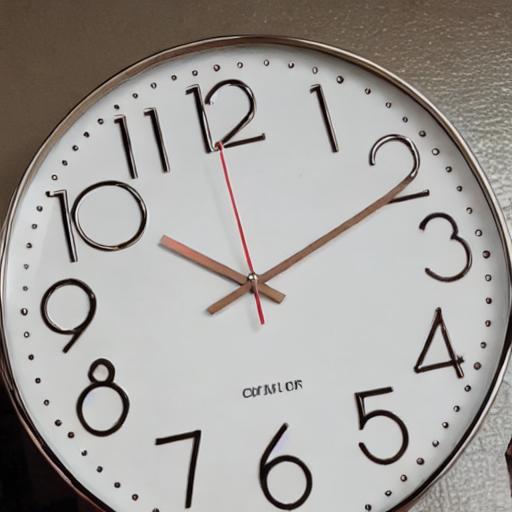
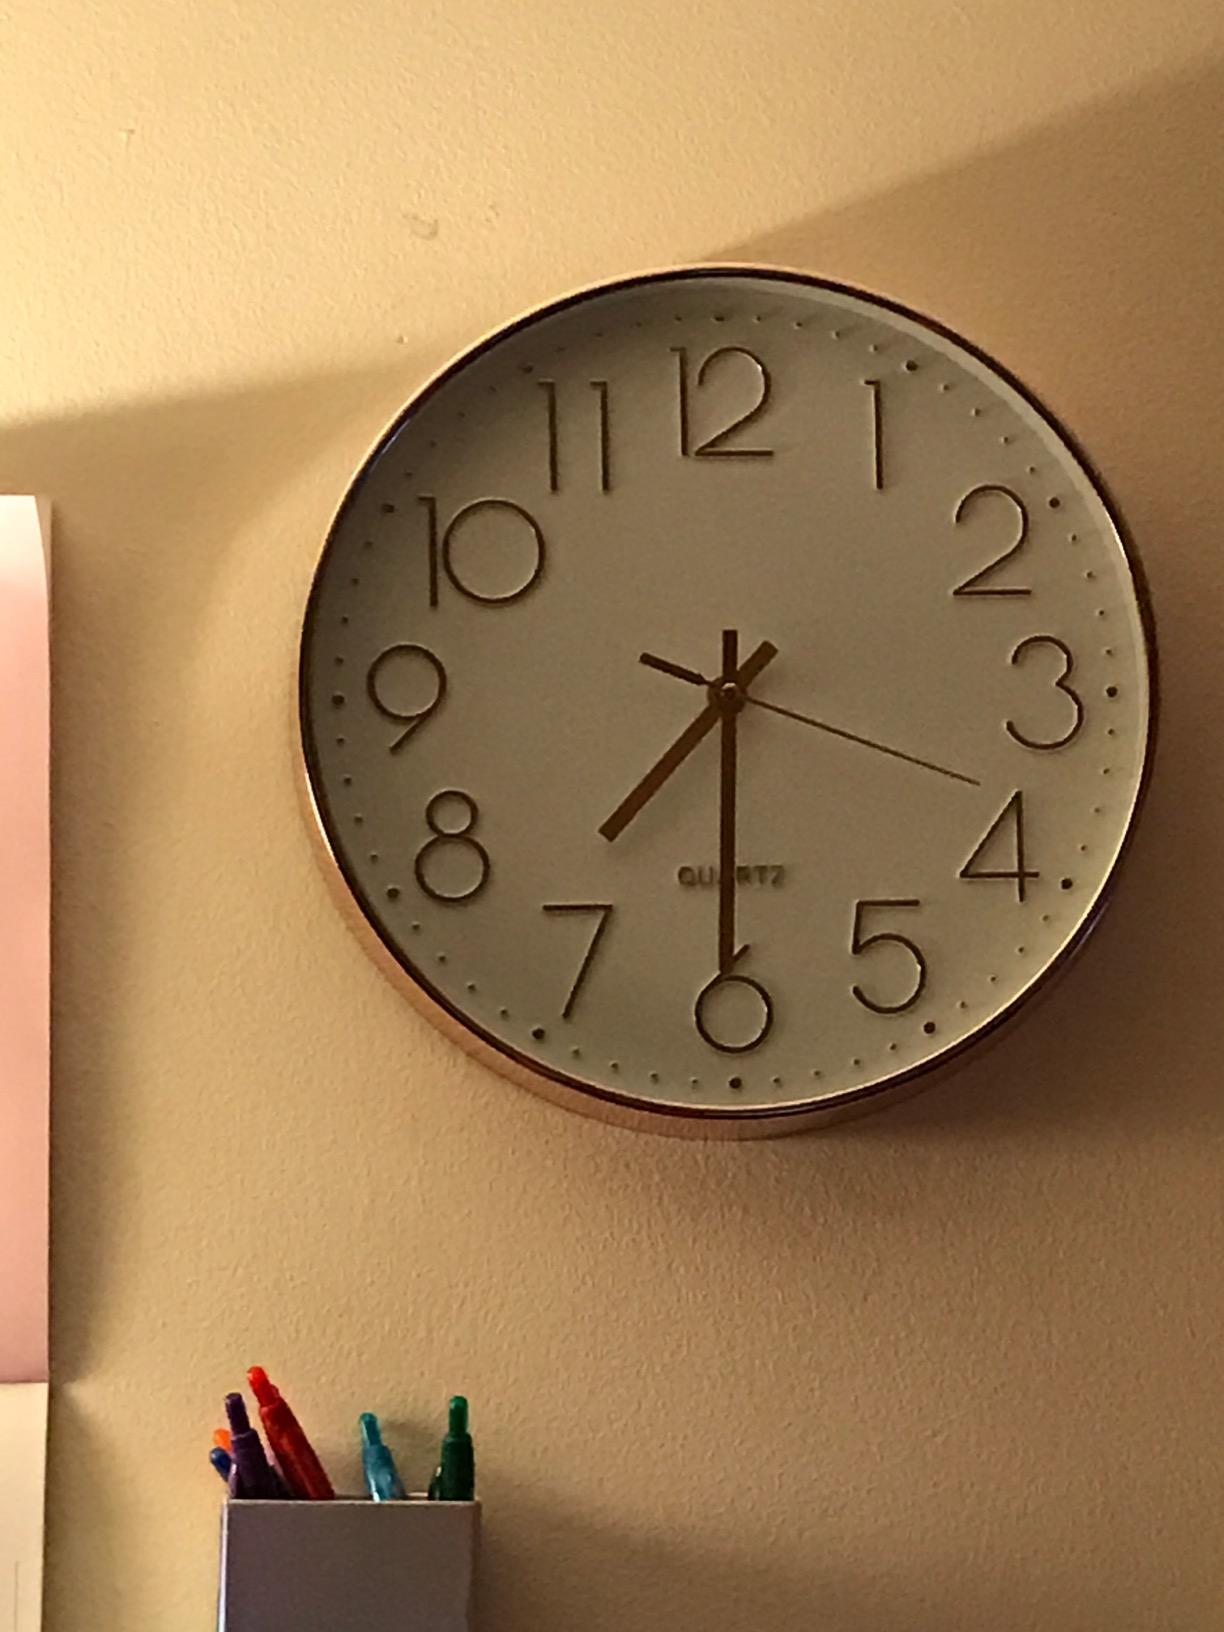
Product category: clock
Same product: no